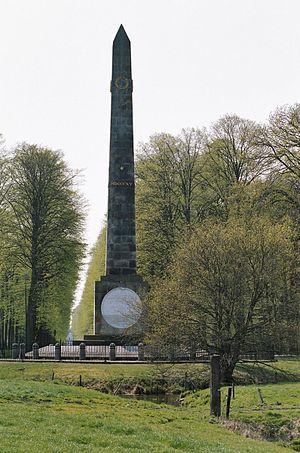
Monument en souvenir de la bataille des Quatre-Bras (Note: Conçu pour le livre Monuments d'Orange et de Nassau)
Un monument désigne à l'origine une sculpture ou ouvrage architectural permettant de rappeler un événement ou une personne, d'où sa signification première de « tombeau ». Mais par analogie, et beaucoup plus largement, ce terme qualifie depuis tout objet qui atteste l'existence, la réalité de quelque chose et qui peut servir de témoignage, comme une langue, une peinture ou une montagne.
La bataille des Quatre Bras s'est déroulée le 16 juin 1815, entre 14 et 21 heures, au début de la campagne de Belgique, autour du carrefour routier du même nom, situé actuellement sur le territoire de la commune wallonne de Genappe. Ce carrefour, situé à trente-quatre kilomètres de Bruxelles et à dix-huit de Waterloo, revêt une importance stratégique majeure car il marque le croisement des routes sud-est - nord-ouest Namur-Nivelles et sud-nord Charleroi-Bruxelles.